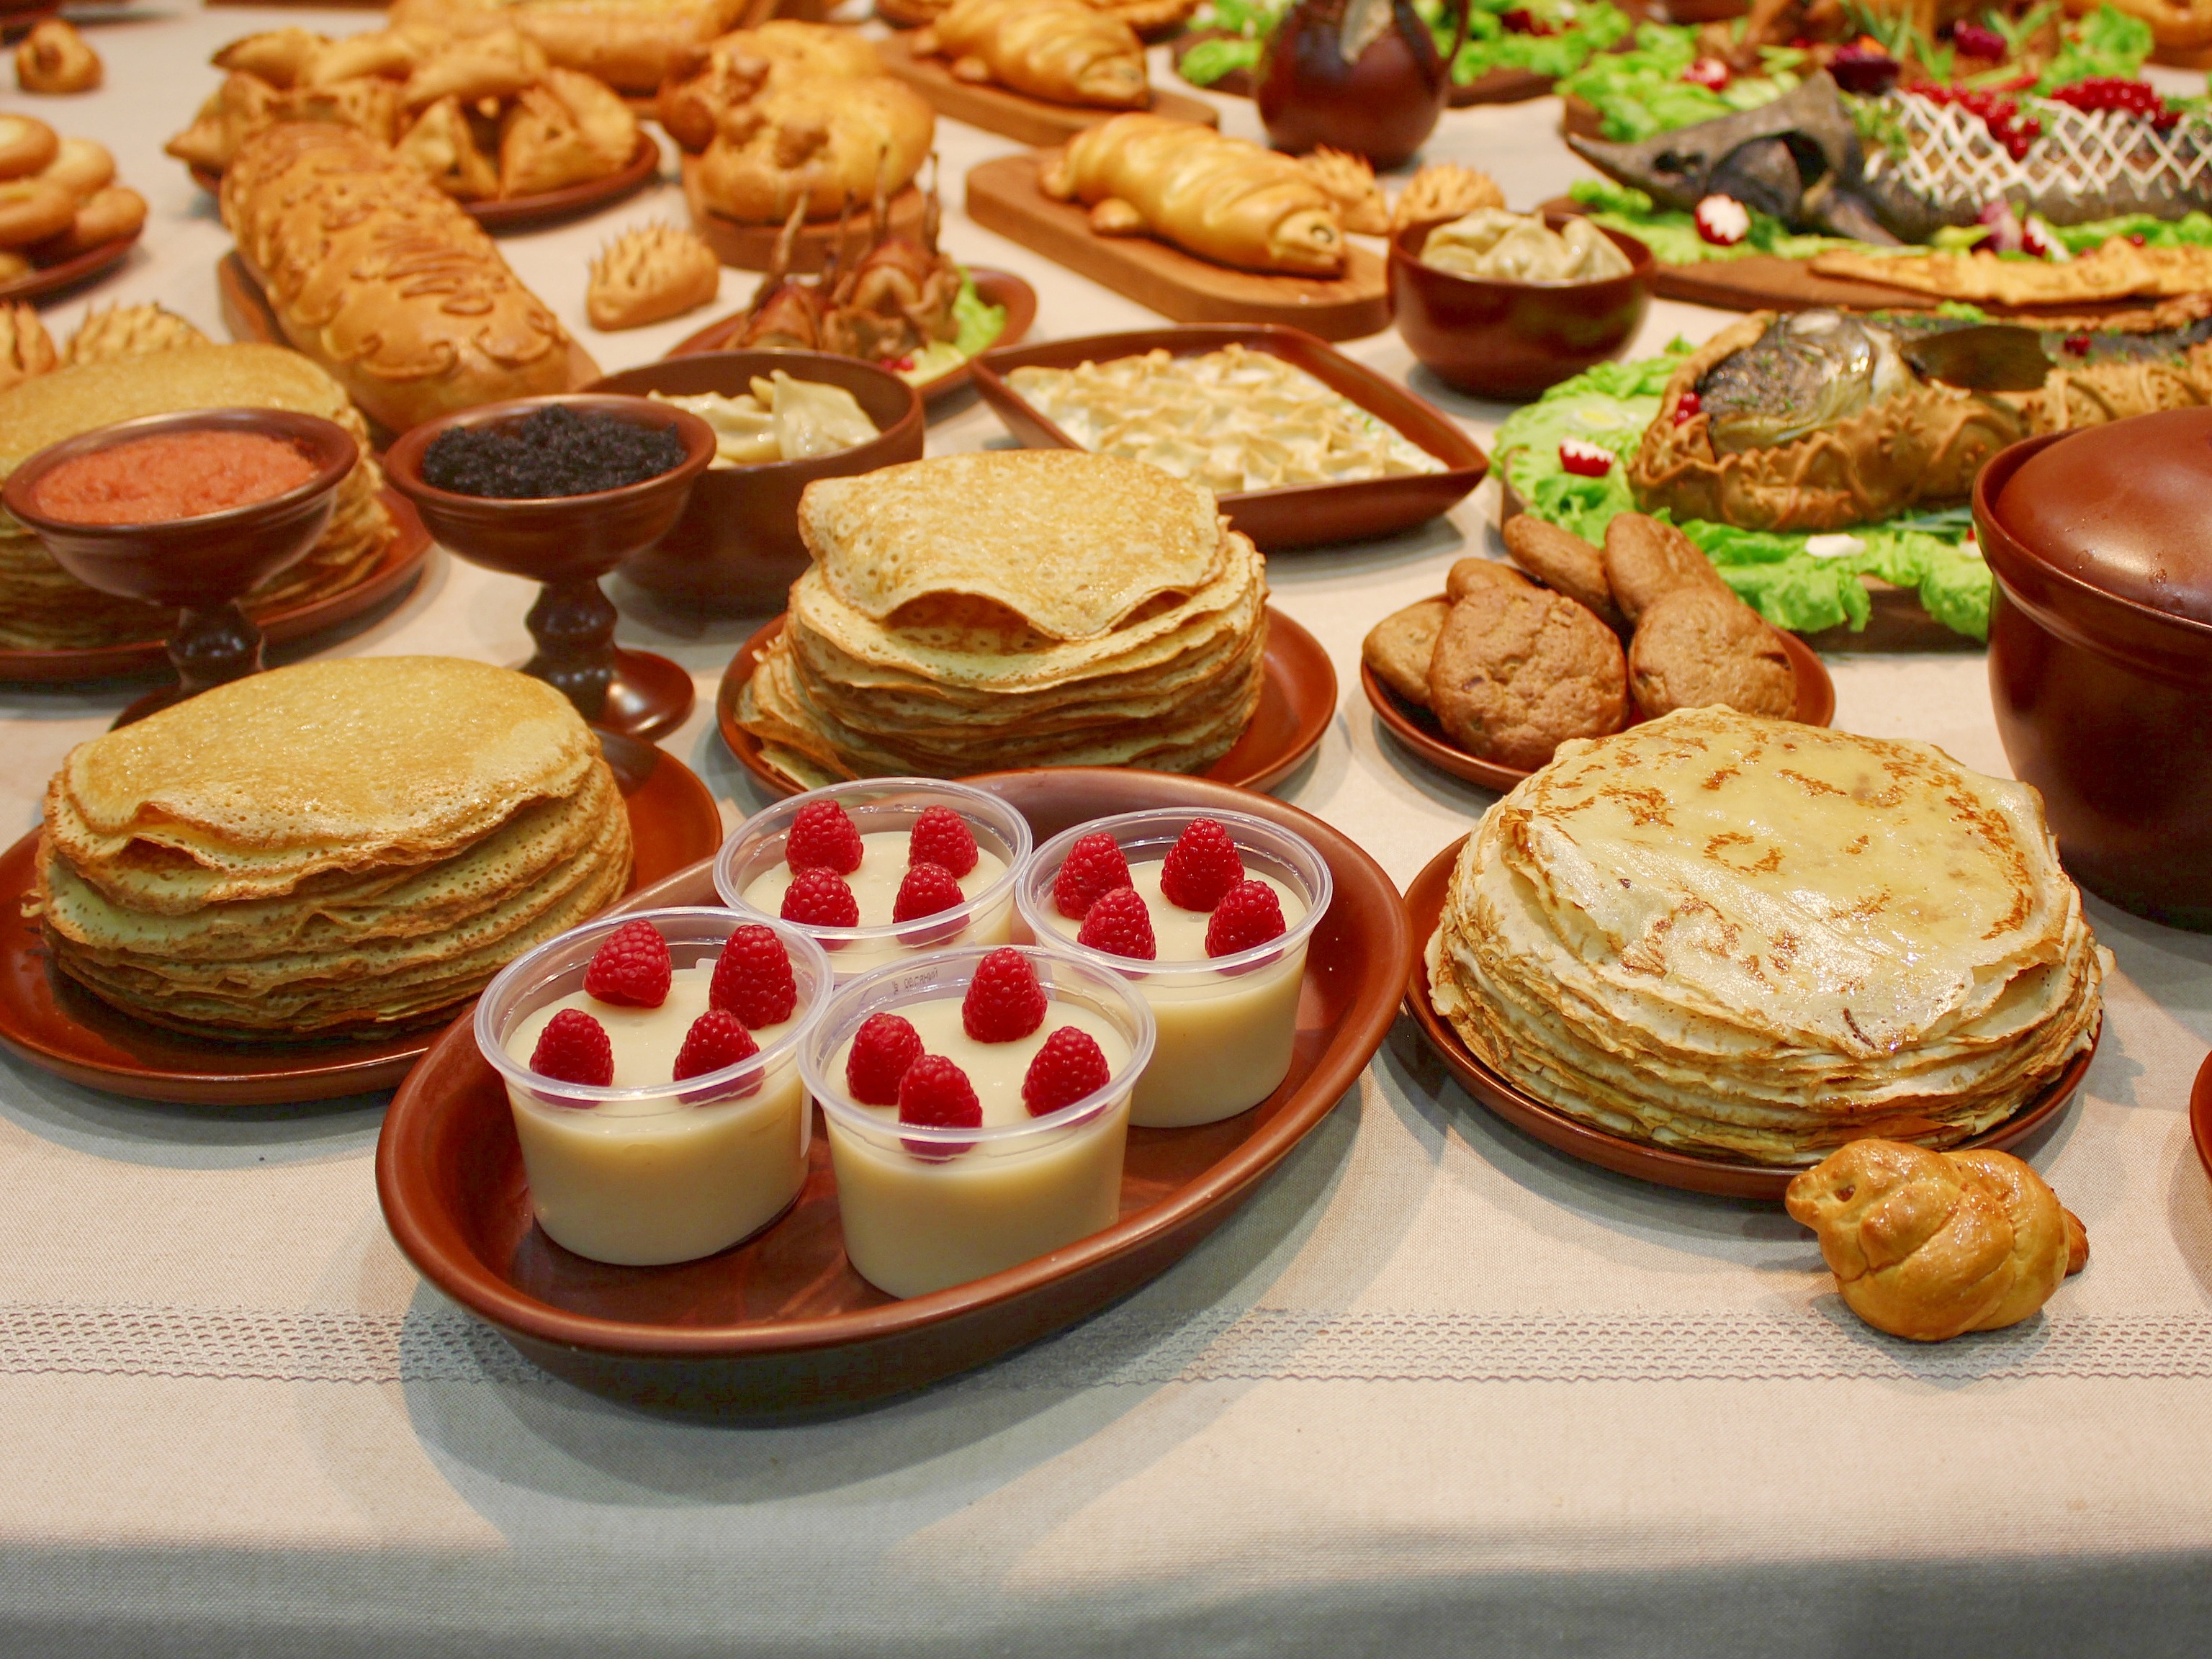
table, view, dish, meal, food, carnival, cooking, breakfast, baking, dessert, cuisine, still life, treats, exhibition, desserts, patisserie, baked goods, novosibirsk, pancakes, expocentre